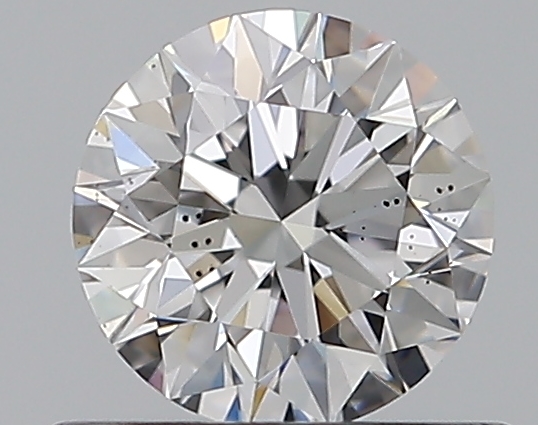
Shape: round
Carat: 0.5
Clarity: SI1
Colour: D
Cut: EX
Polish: EX
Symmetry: EX
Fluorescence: N
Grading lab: GIA
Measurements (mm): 5.04 x 5.08 x 3.17